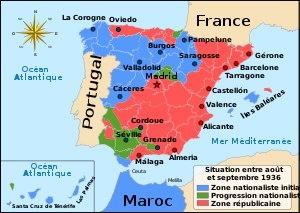
L’or de Moscou est une expression utilisée pendant la guerre civile espagnole et les premières années du franquisme pour se référer au transfert de la plus grande partie des réserves en devises de la Banque d'Espagne depuis son siège à Madrid vers l'Union soviétique en septembre 1936, puis à leur gestion tout au long de la guerre civile espagnole. Ce transfert est le fait de la deuxième république espagnole, proclamée depuis la victoire de la gauche aux municipales d'avril 1931.